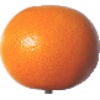
Label: pink_grapefruit